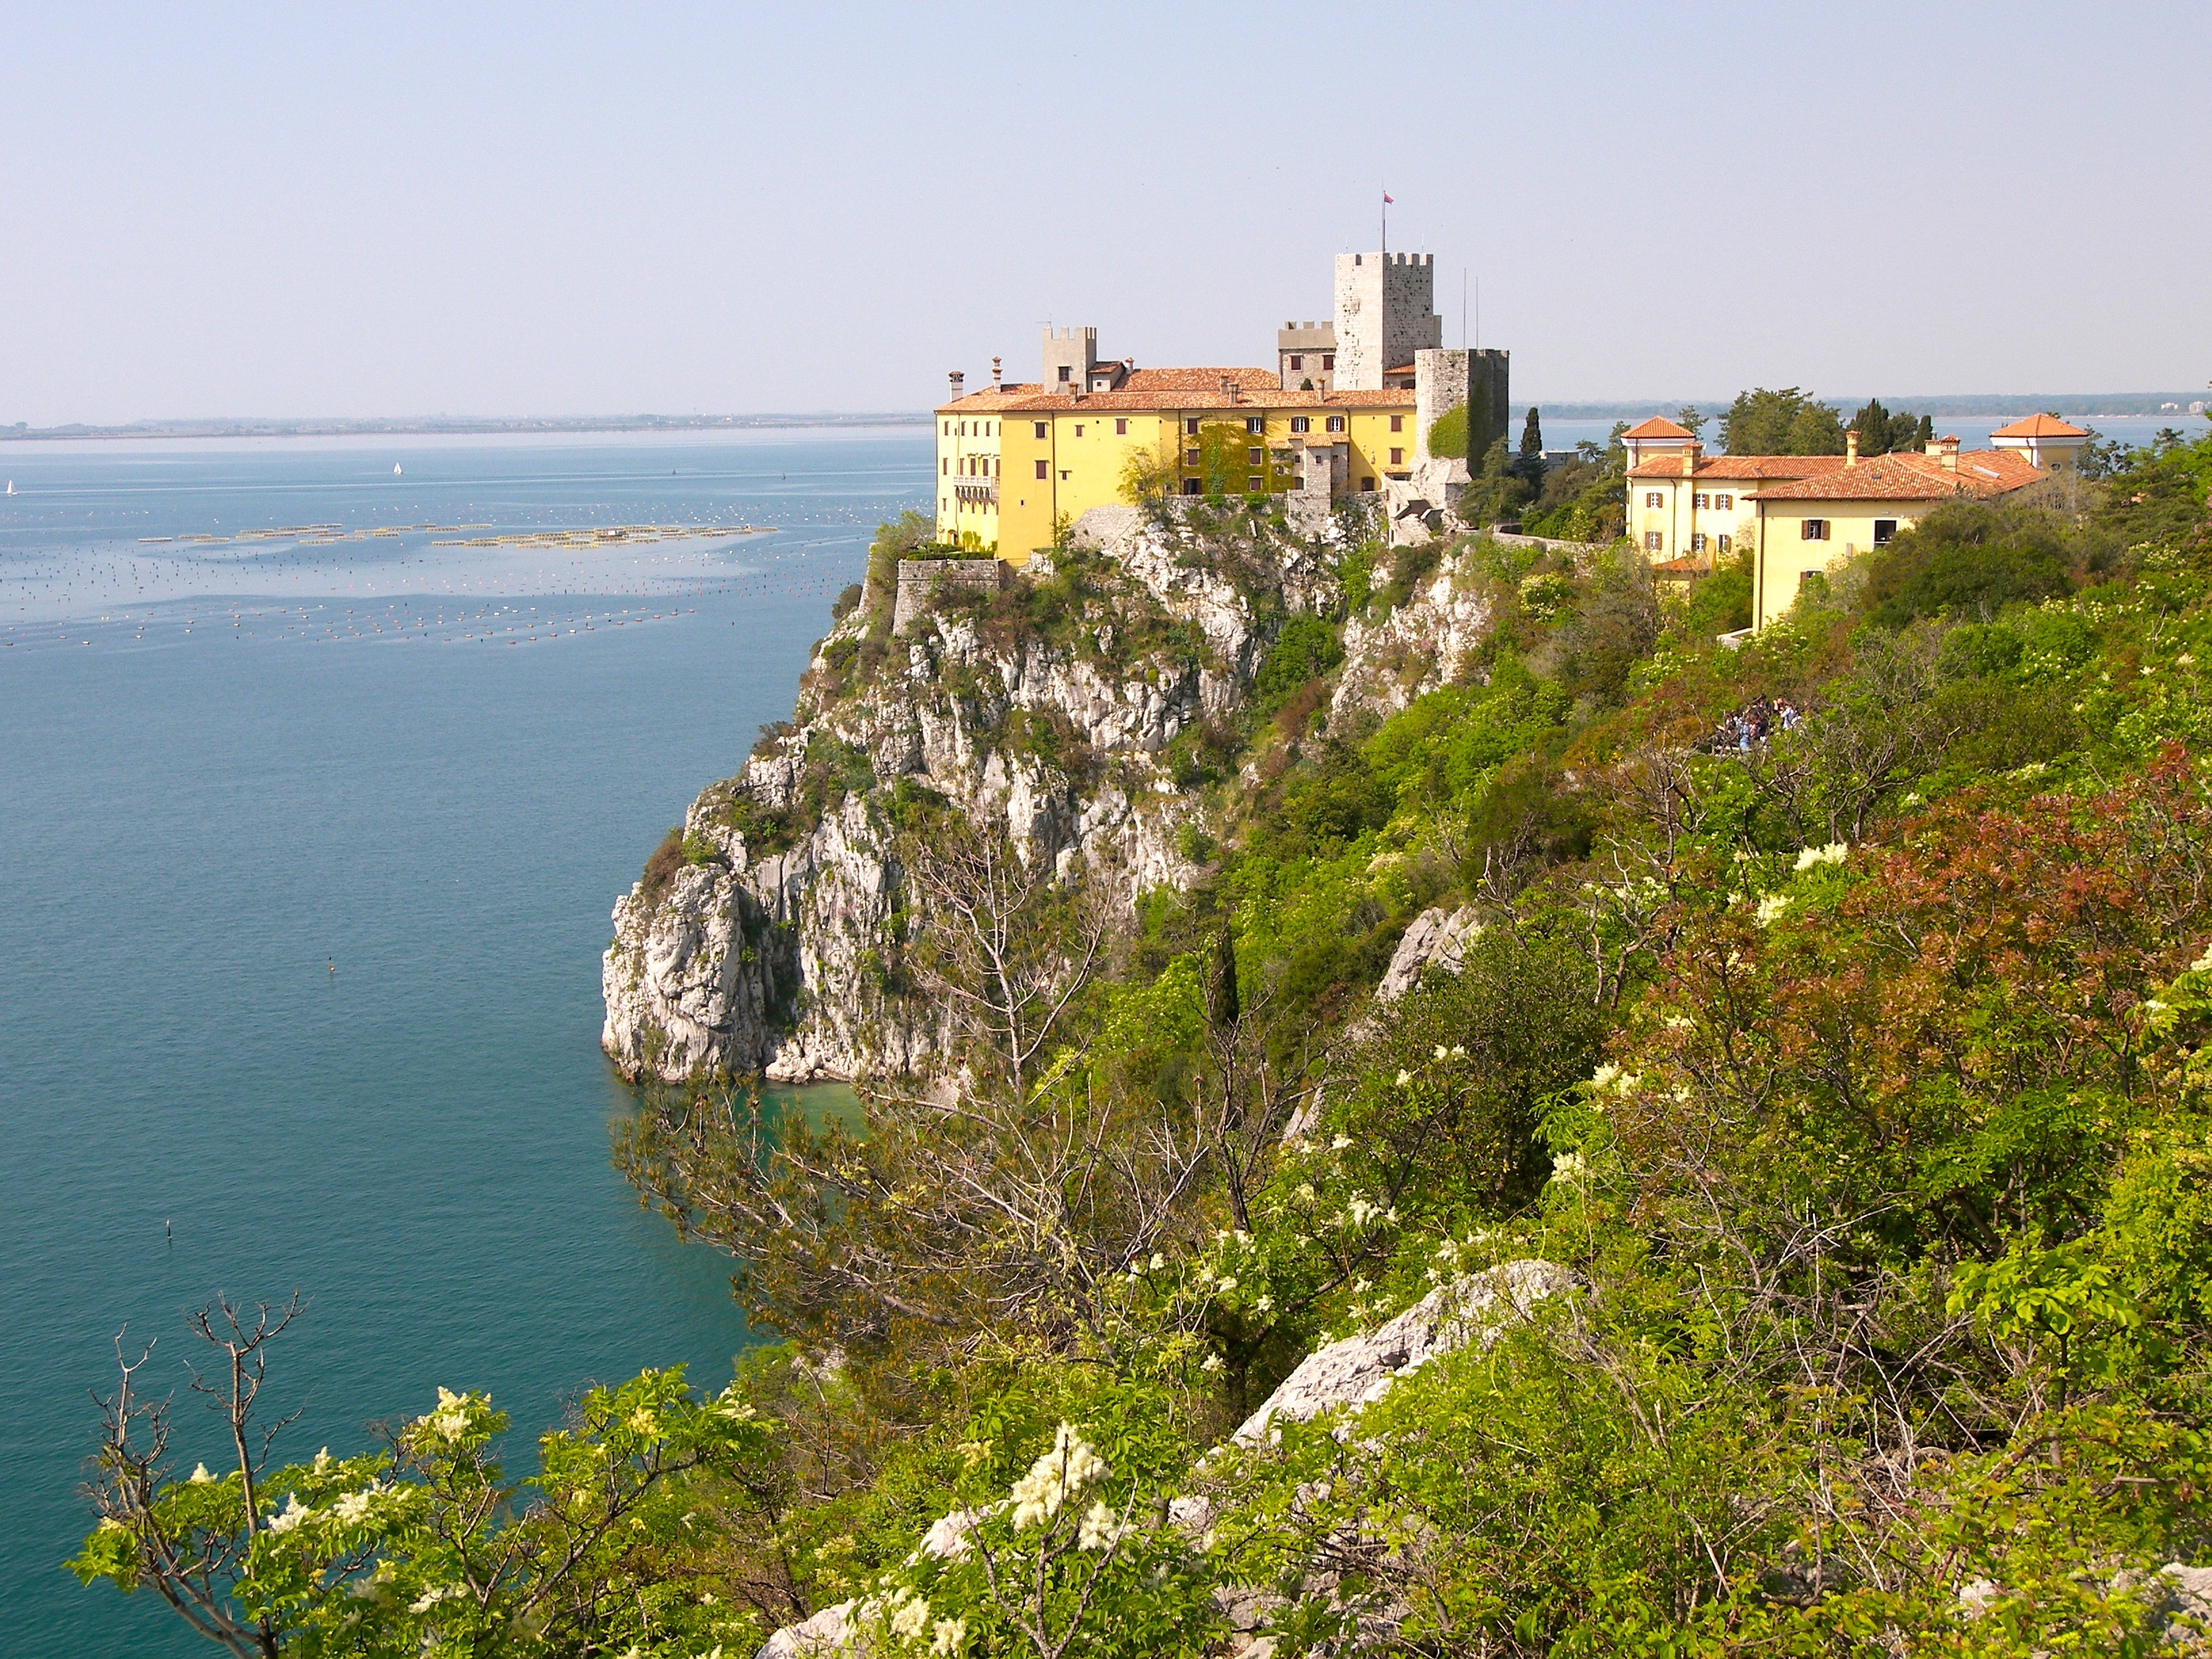
beach, sea, coast, ocean, shore, vacation, cliff, tower, bay, castle, italy, terrain, cape, duino, rilkeweg